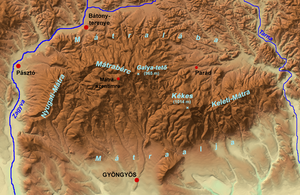
Le Mátra est le massif montagneux le plus élevé de Hongrie, situé au nord du pays près de la frontière slovaque. Il s'agit d'un massif d'origine volcanique. Le point culminant est le mont Kékes à 1 015 mètres.